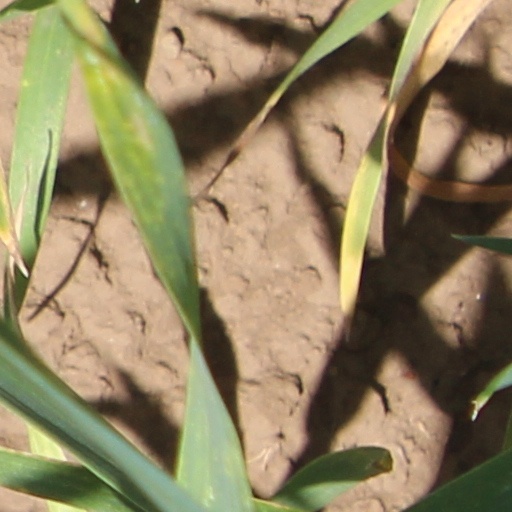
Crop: wheat